Henry Callaway

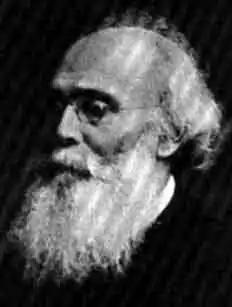

Henry Callaway (17 January 1817 in either Lymington, Hampshire, or Somerset – 26 March 1890) was a missionary for the Church of England and bishop of St John's, Kaffraria, in the Church of the Province of Southern Africa.